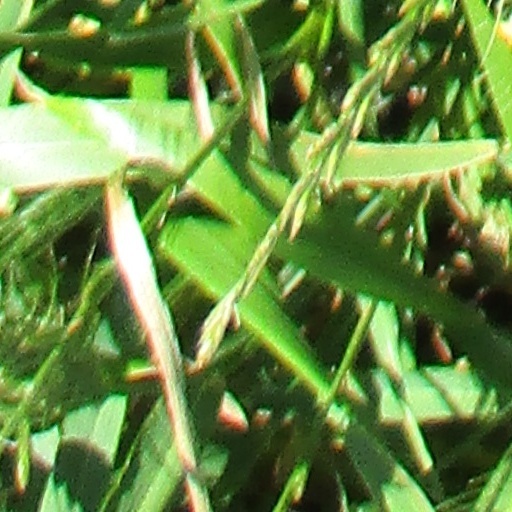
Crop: wheat